Tzav

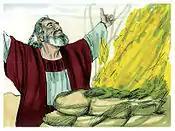
Noah's Sacrifice (1984 illustration by Jim Padgett, courtesy of Distant Shores Media/Sweet Publishing)

Rabbi Joshua of Siknin said in Rabbi Levi's name that the wording of Leviticus 6:2 supports the argument of Rabbi Jose bar Hanina (on which he differed with Rabbi Eleazar) that the descendants of Noah offered only burnt offerings (and not peace-offerings, as before the Revelation at Mount Sinai, people were unworthy to consume any part of an animal consecrated to God). Rabbi Joshua of Siknin noted that Leviticus 6:2 says, "This is the law of the burnt-offering: that is the burnt-offering," which Rabbi Joshua of Siknin read to mean "that is the burnt-offering" that the Noahides used to offer. But when Leviticus 7:11 addresses peace-offerings, it says, "And this is the law of the sacrifice of peace-offerings," and does not say, "that they offered" (which would indicate that they offered it in the past, before Revelation). Rabbi Joshua of Siknin thus read Leviticus 7:11 to teach that they would offer the peace offering only after the events of Leviticus 7:11.